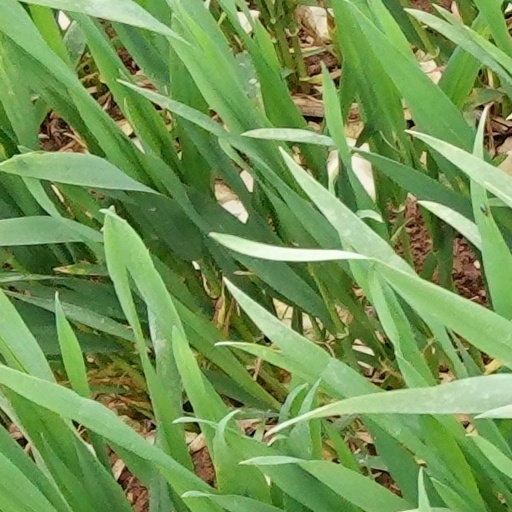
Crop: wheat